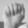
ASL letter: A